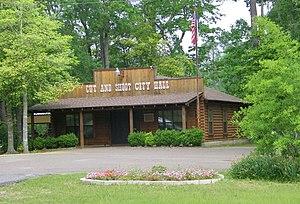
La ville américaine de Cut and Shoot est située dans le comté de Montgomery, dans l’État du Texas. Sa population s’élevait à 1 070 habitants lors du recensement de 2010, estimée à 1 290 habitants en 2016.